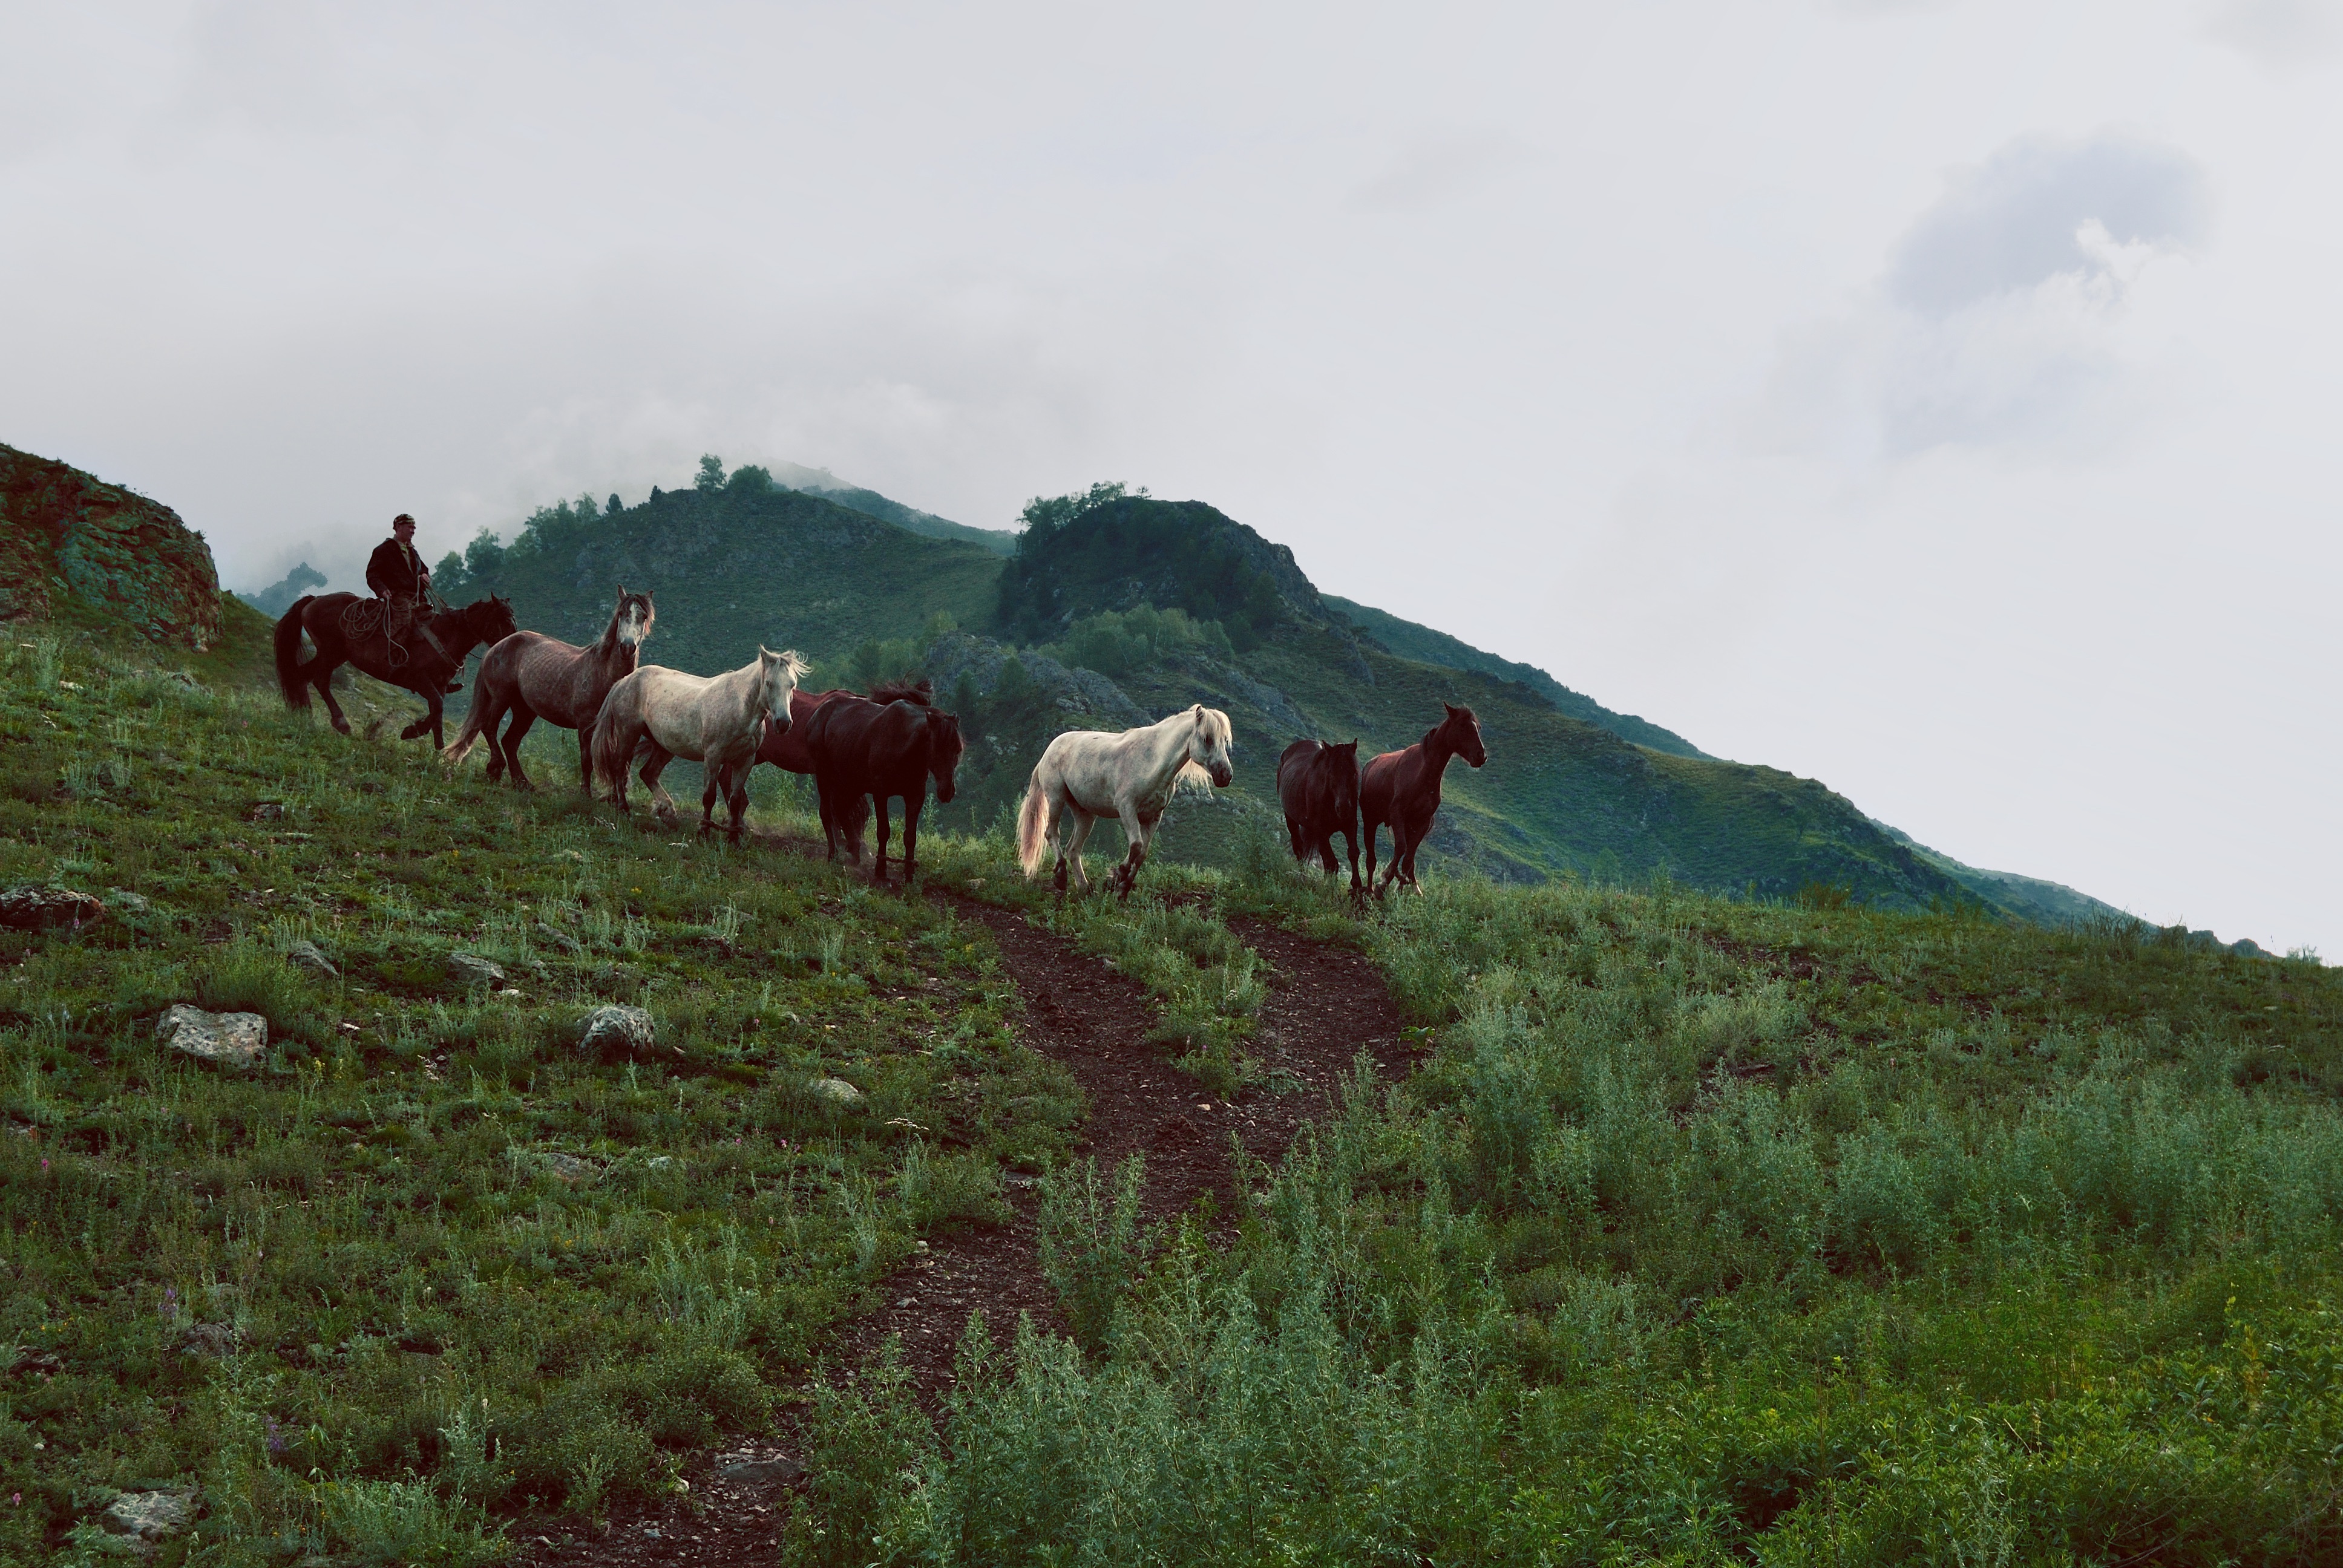
landscape, wilderness, mountain, field, meadow, prairie, hill, herd, pasture, grazing, plain, grassland, plateau, habitat, ecosystem, steppe, rural area, natural environment, mountainous landforms, cattle like mammal, horse like mammal